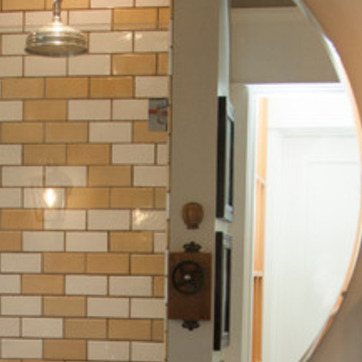
Material: mirror